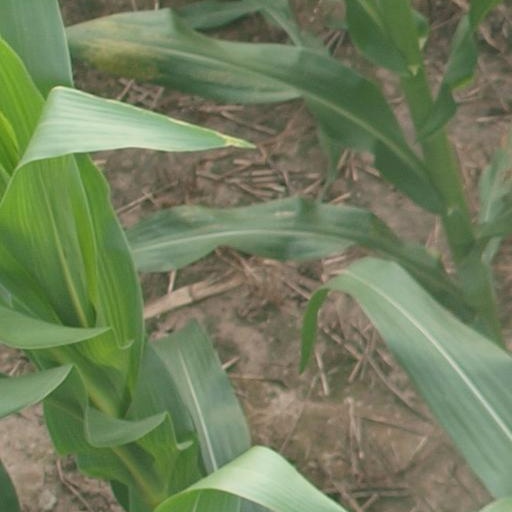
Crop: maize; corn